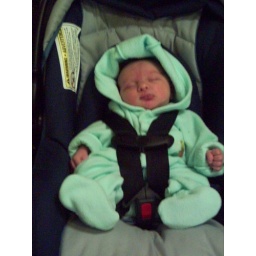
Emma in car seat